In the Clutches of the Gang

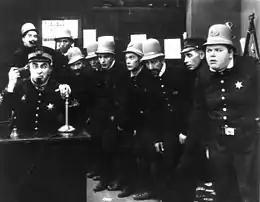

In the Clutches of the Gang (also known as In the Clutches of a Gang) is a 1914 American short comedy film featuring Roscoe Arbuckle and the Keystone Cops. The majority of the film is believed to be lost. However, a fragment of the film exists and is held by the Academy of Motion Picture Arts and Sciences. This film is considered to be a "high point" for the Keystone Cops, as the entire movie focuses on the slapstick police force.